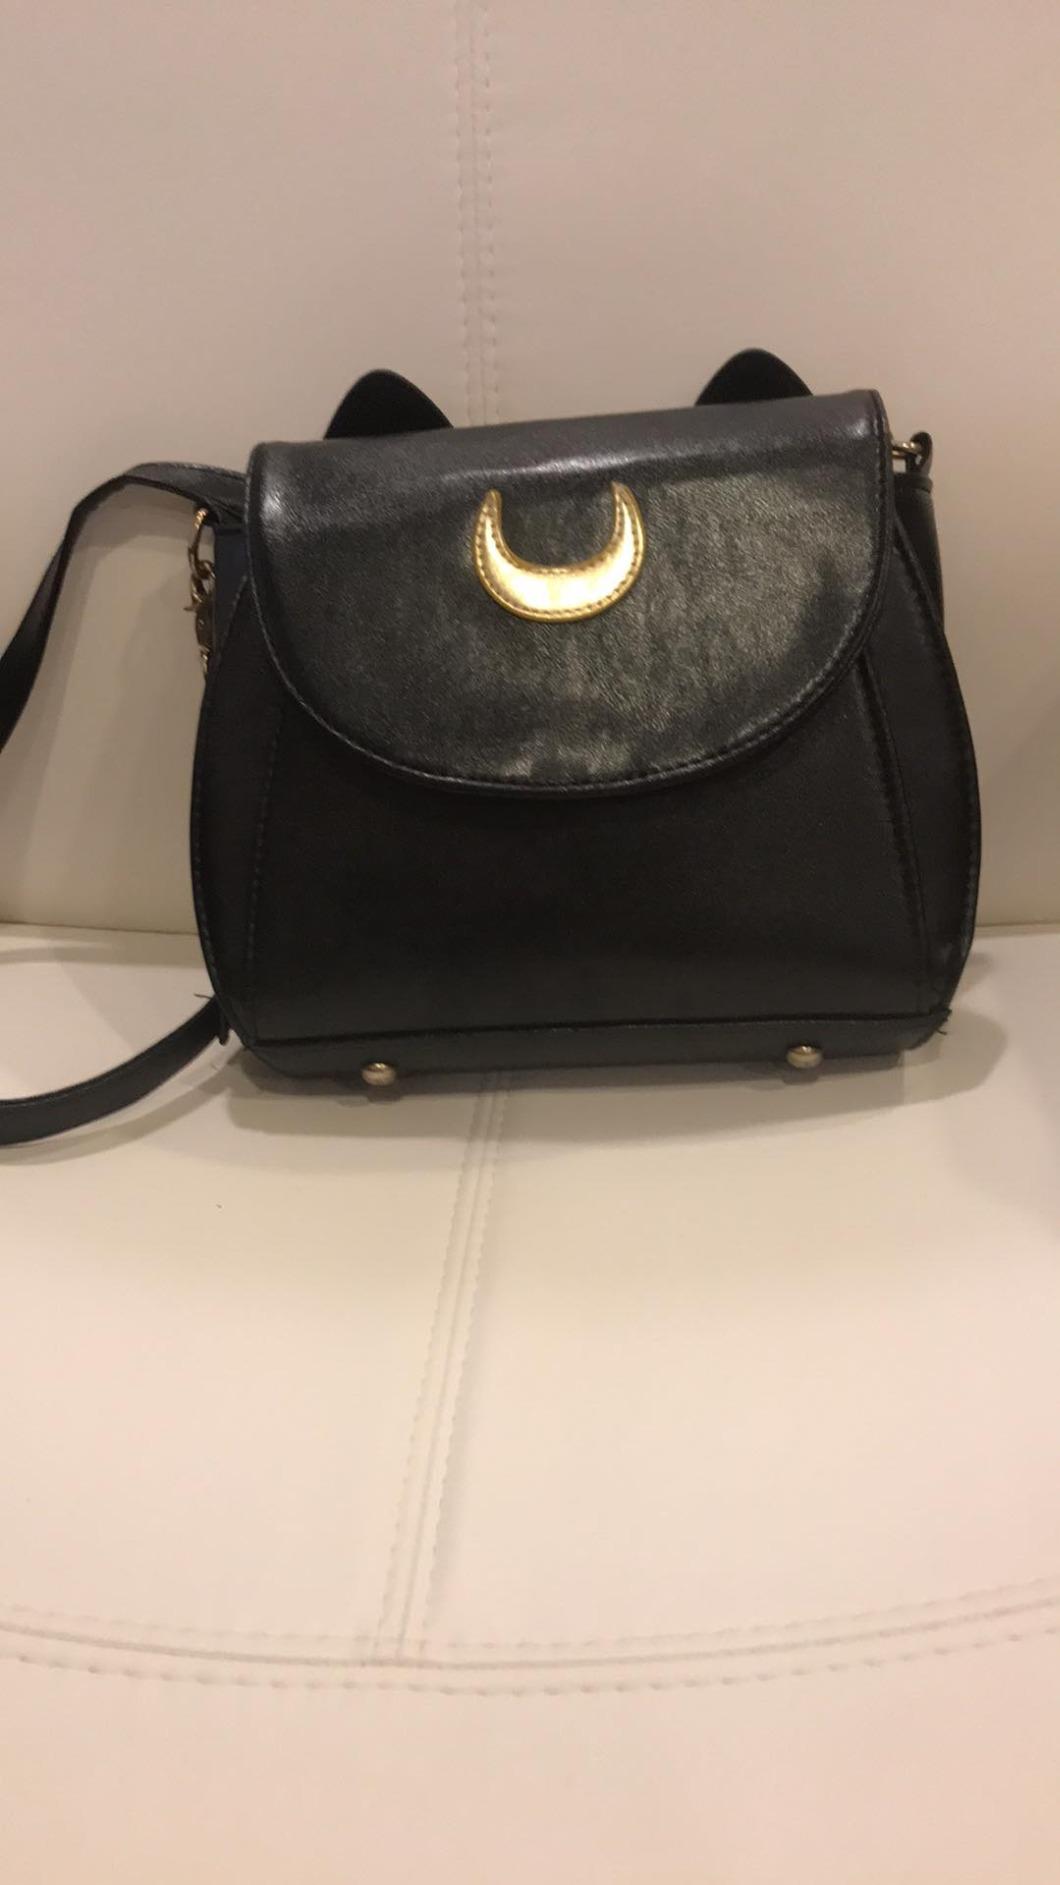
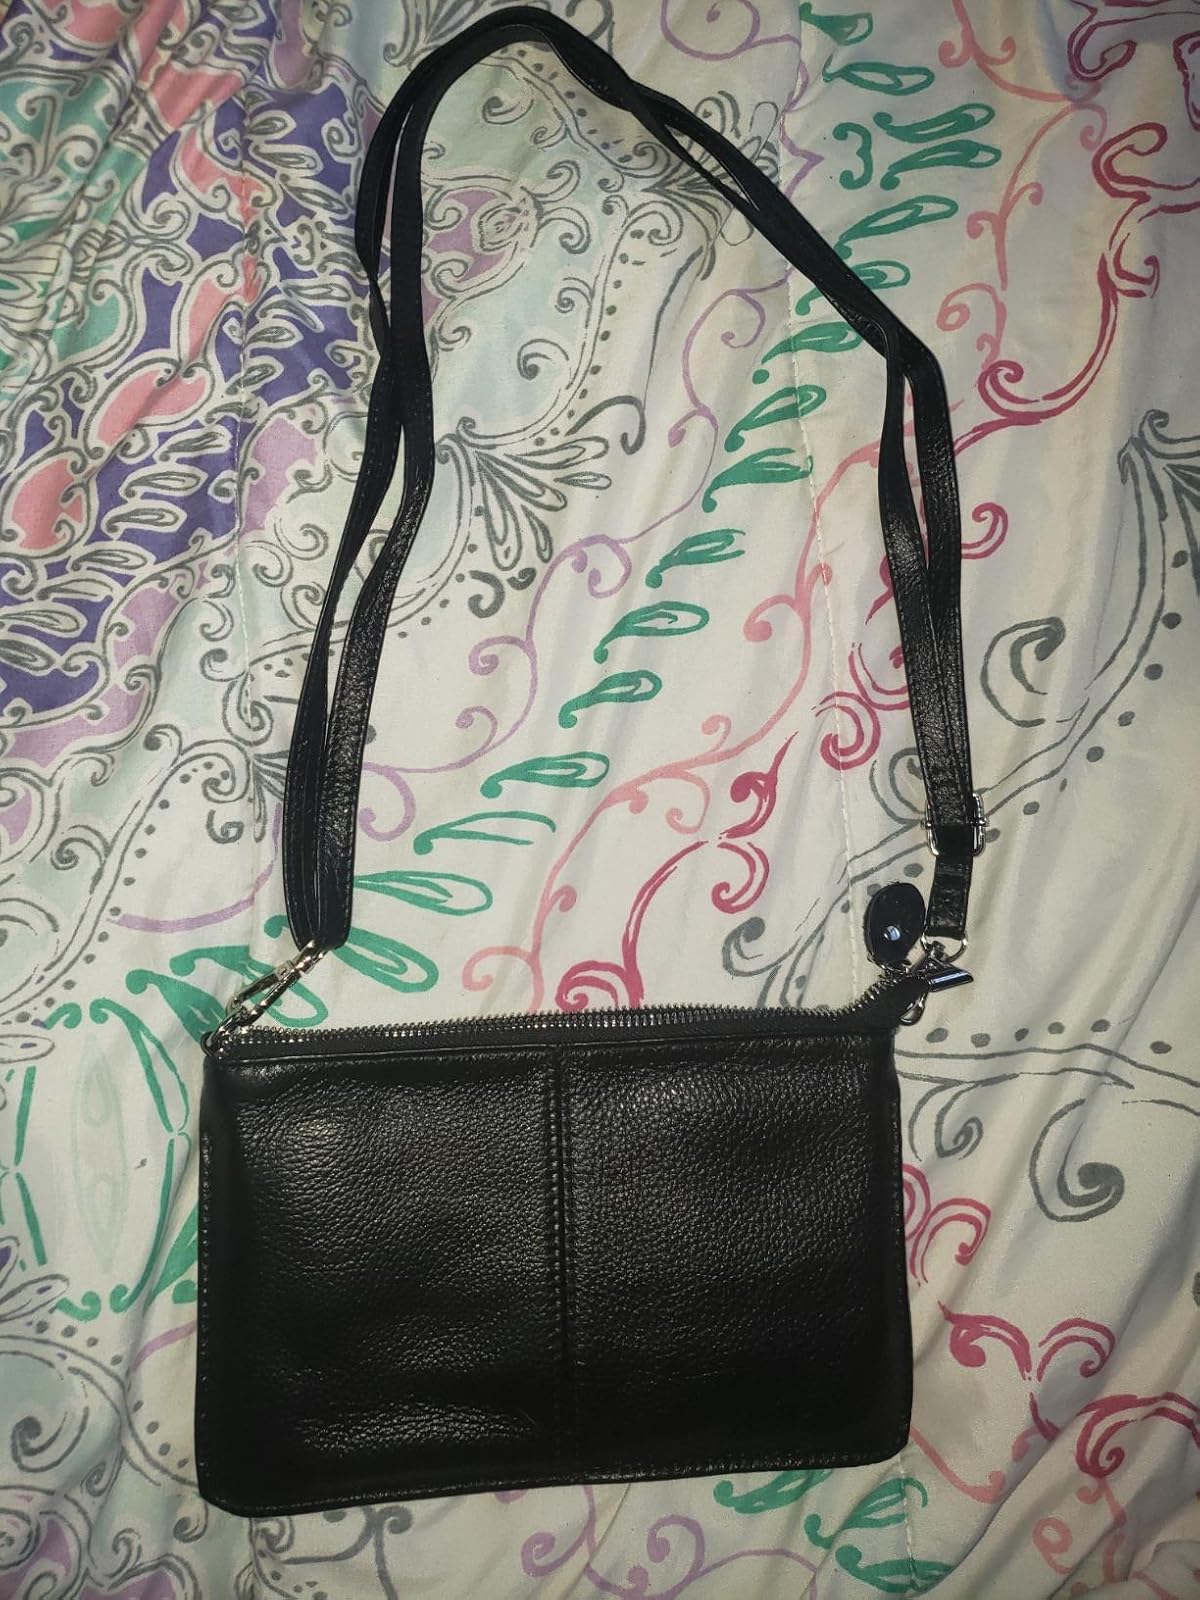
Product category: accessories_handbag
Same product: no